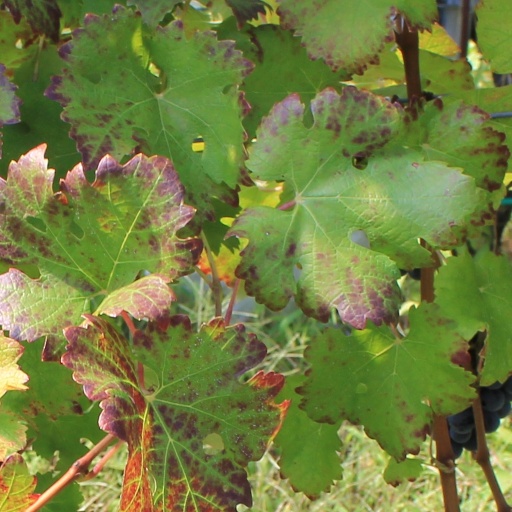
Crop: grape